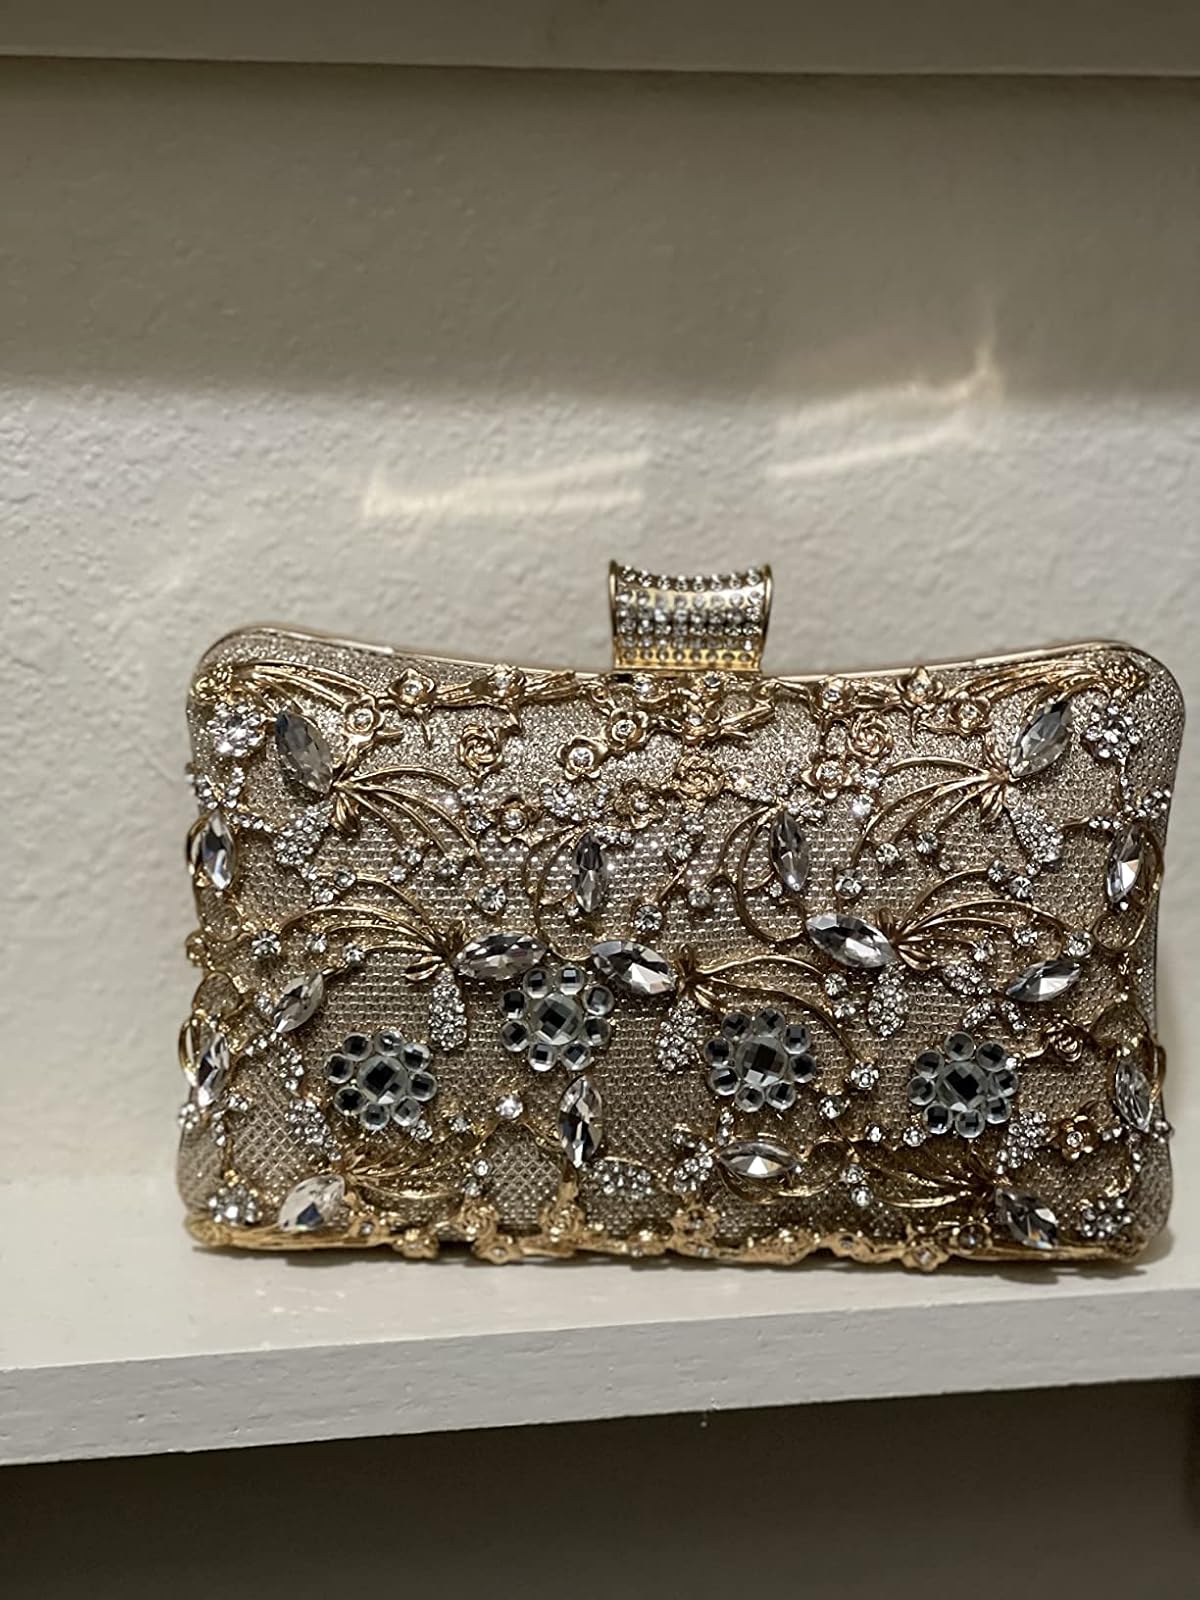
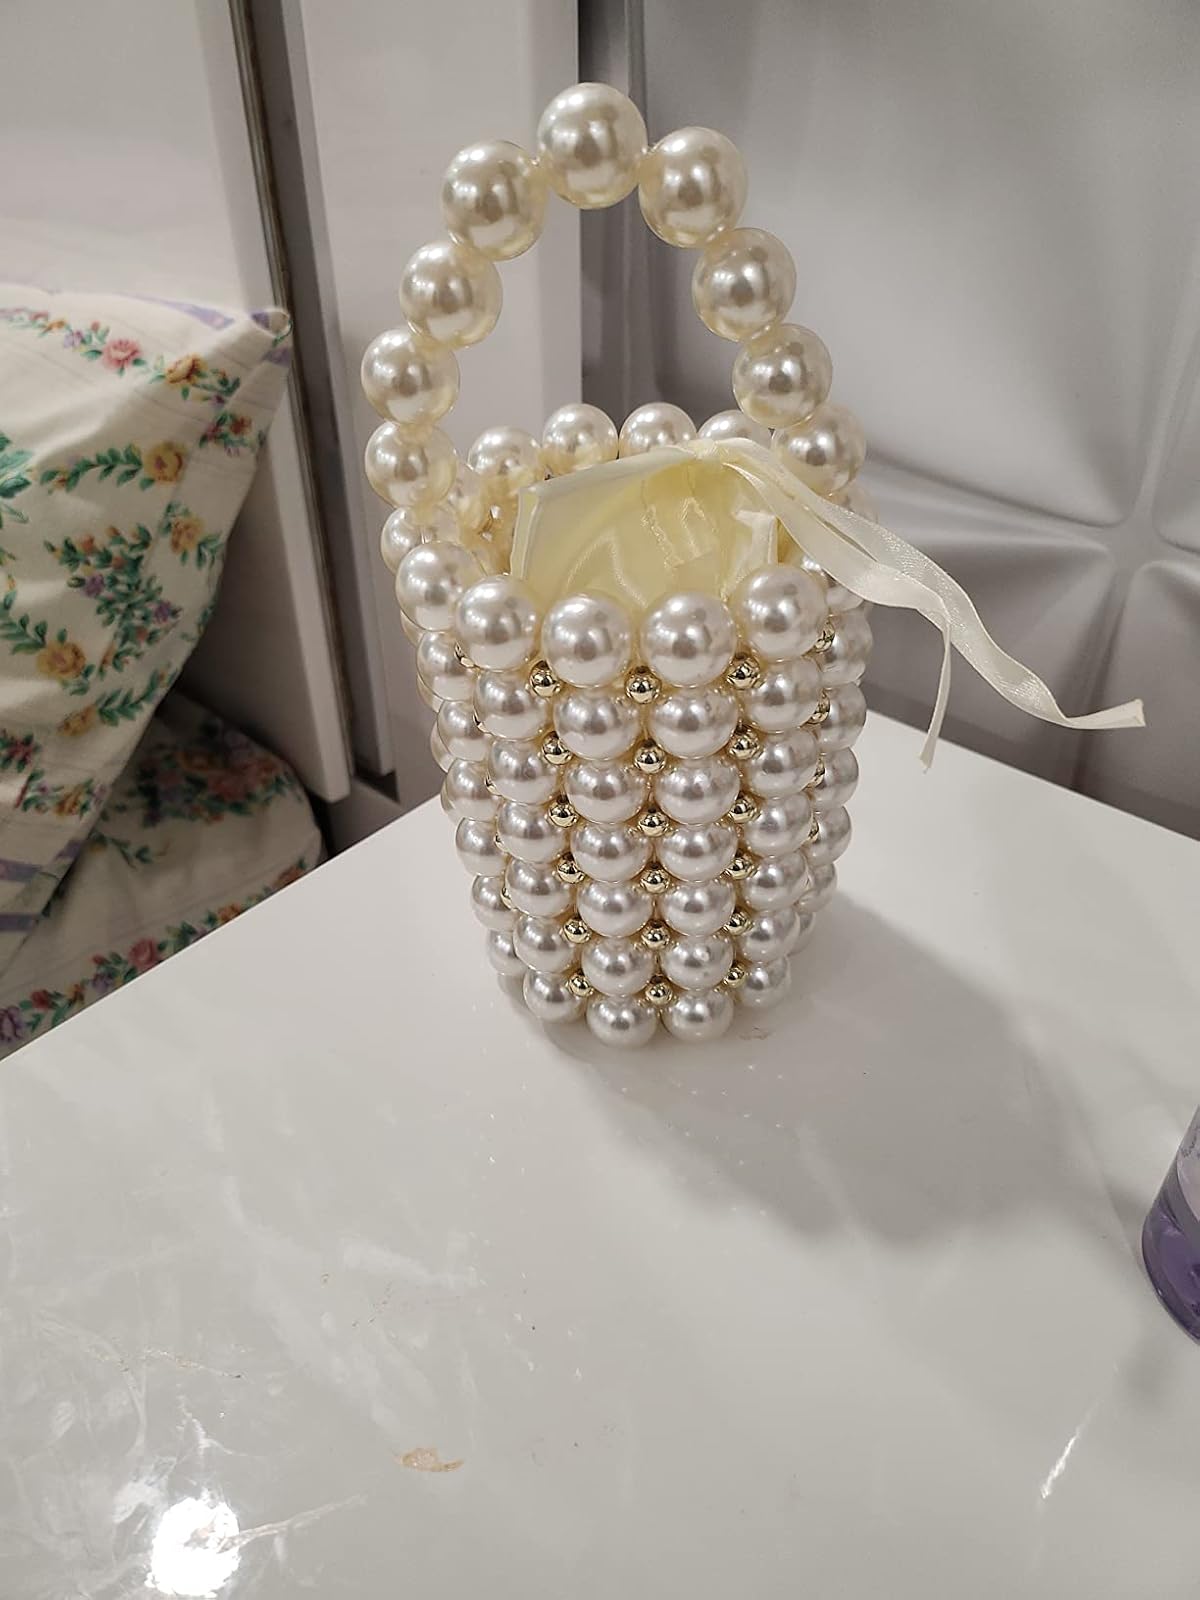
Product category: accessories_handbag
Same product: no